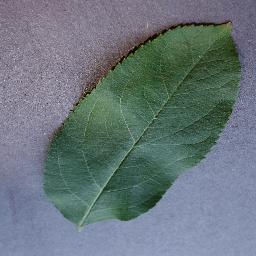
Label: Apple___healthy